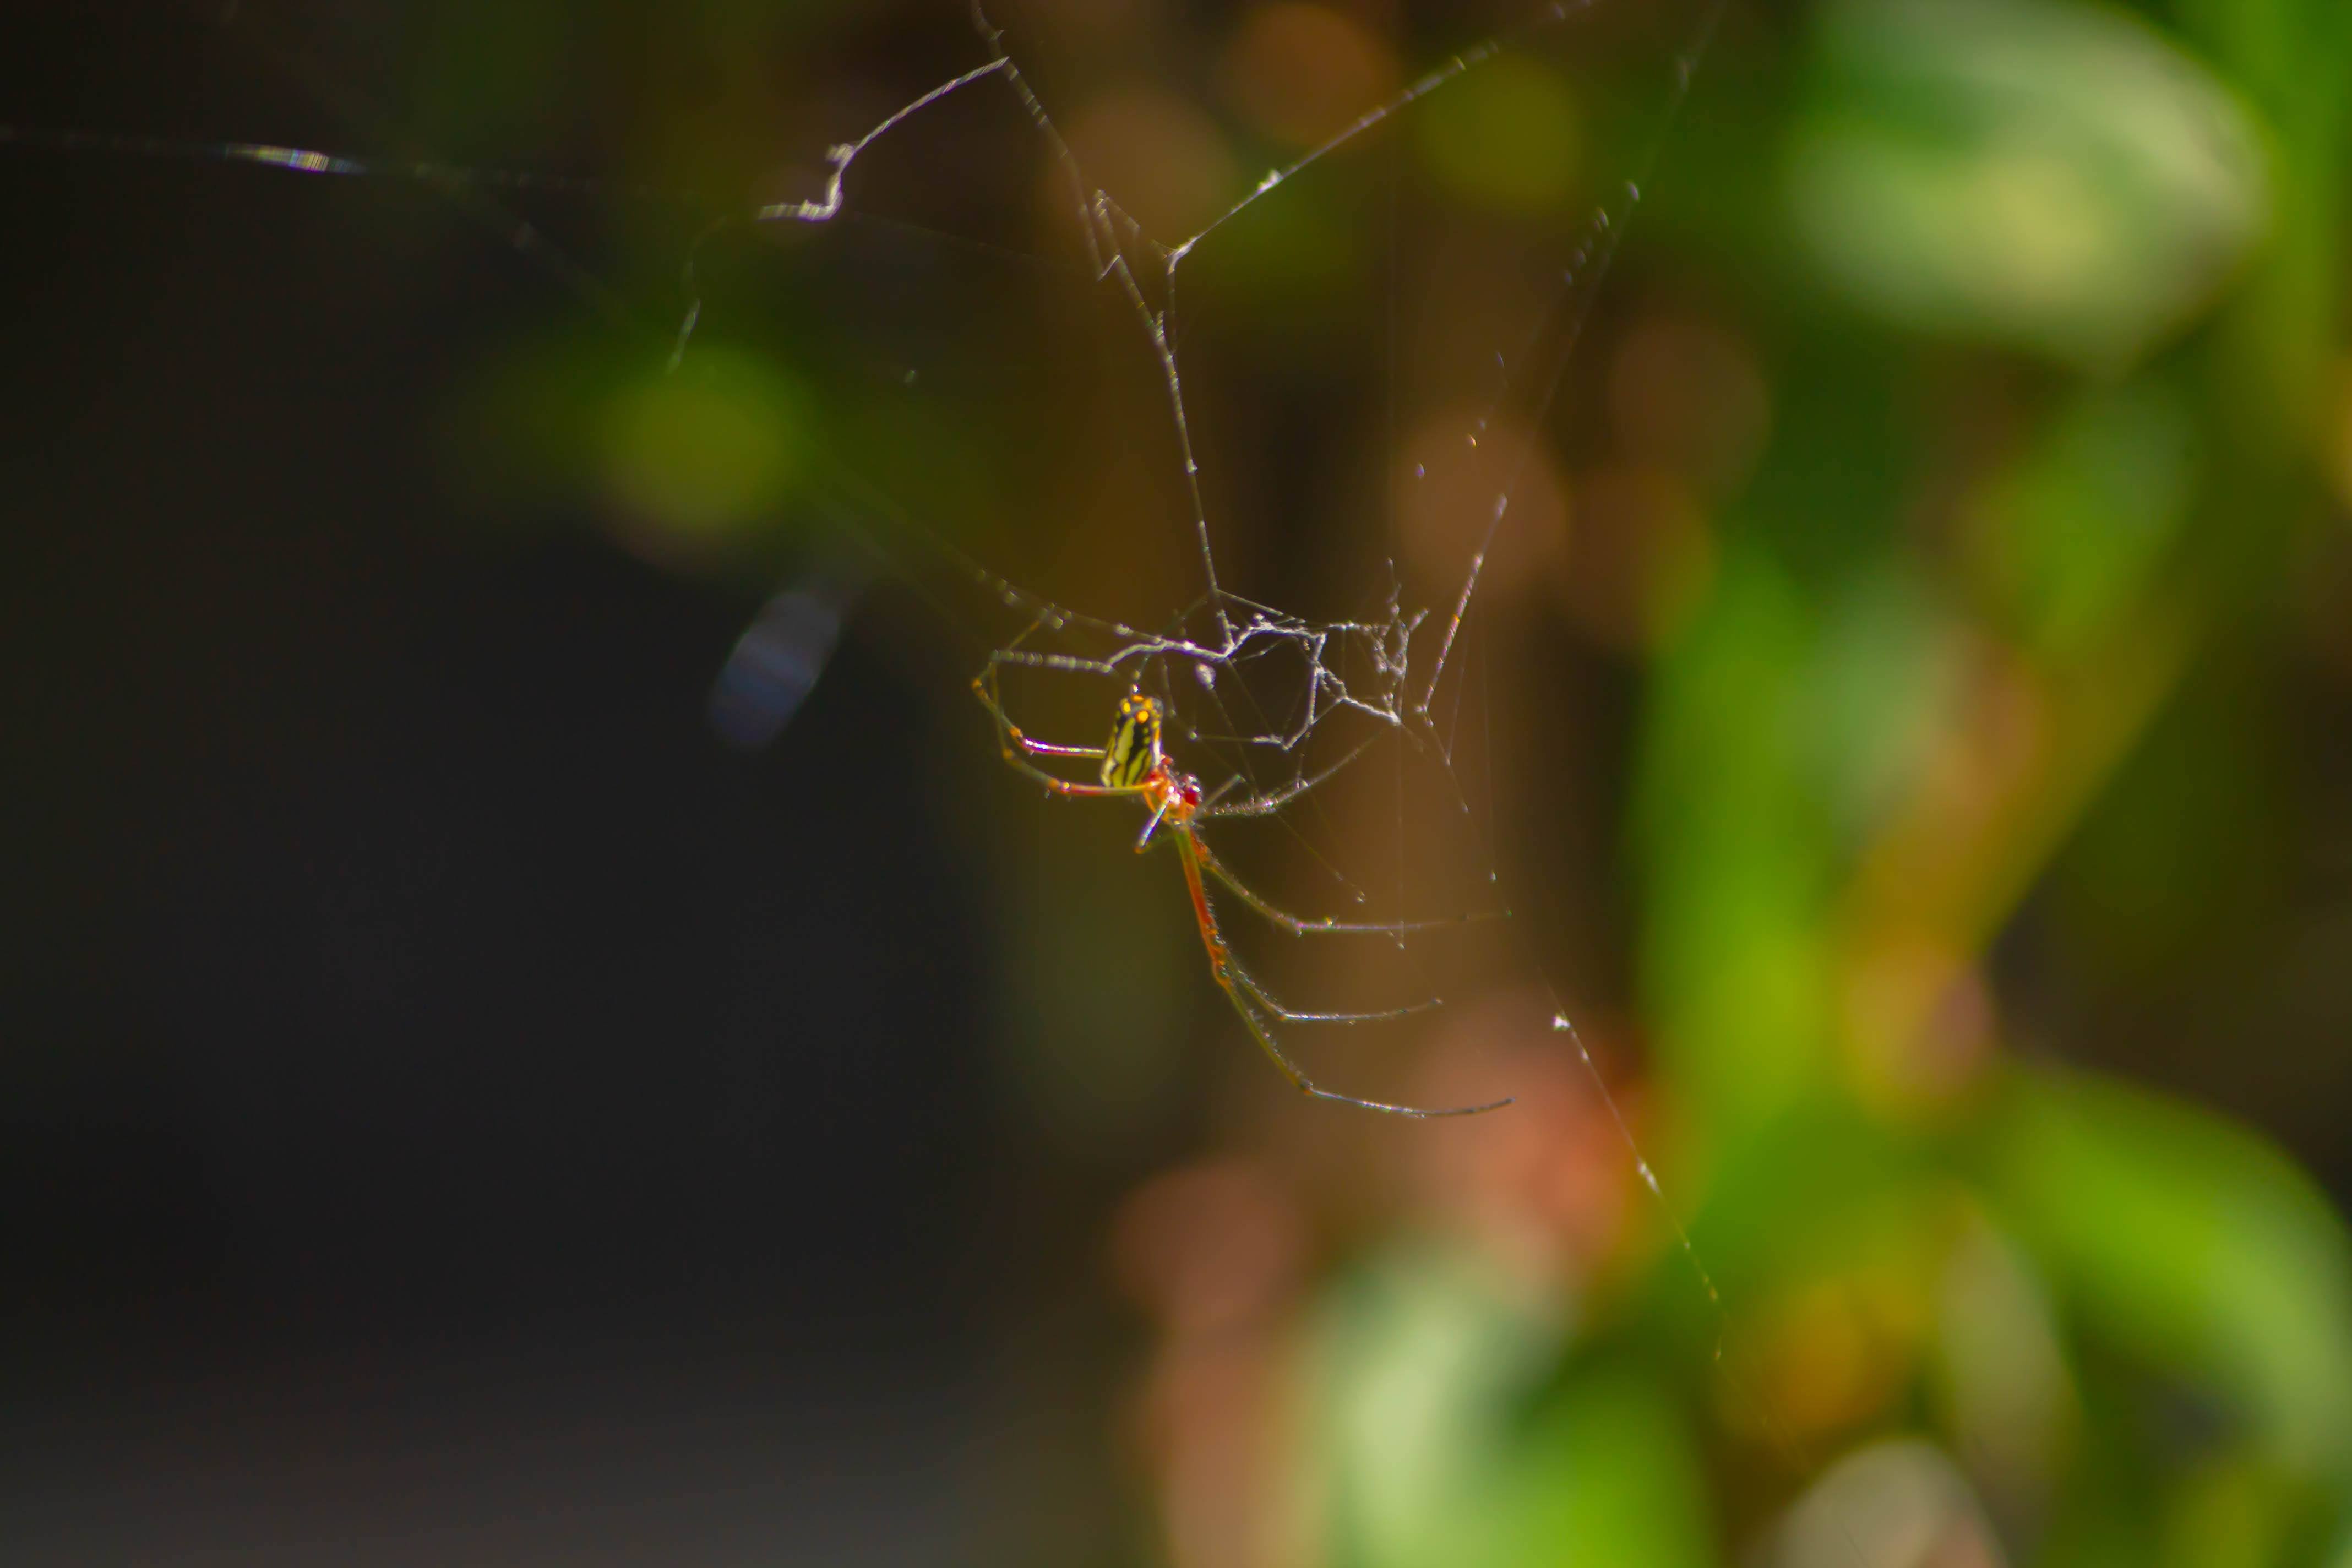
spider, arthropod, insect, terrestrial plant, water, spider web, liquid, plant, arachnid, grass, natural material, twig, pest, tangle web spider, moisture, macro photography, invertebrate, wildlife, forest, drop, orb weaver spider, plant stem, parasite, terrestrial animal